Muck, Scotland

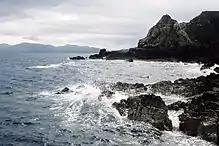
Northern coastline

The MacIans were a branch of the MacDonalds, with whom the MacLeans of Duart had a longstanding feud, concerning the Rhinns of Islay. In 1588, some of the remains of the Spanish Armada found refuge with the MacLeans, who demanded the Spanish supply 100 soldiers, in return for refuge; they having agreed, the Maclean leader took the opportunity to attack the Small Isles in relation to his feud with the MacDonalds. The MacIans fought them off, and the Spanish eventually departed from the region without even paying for the provisions given to them by the MacLeans.